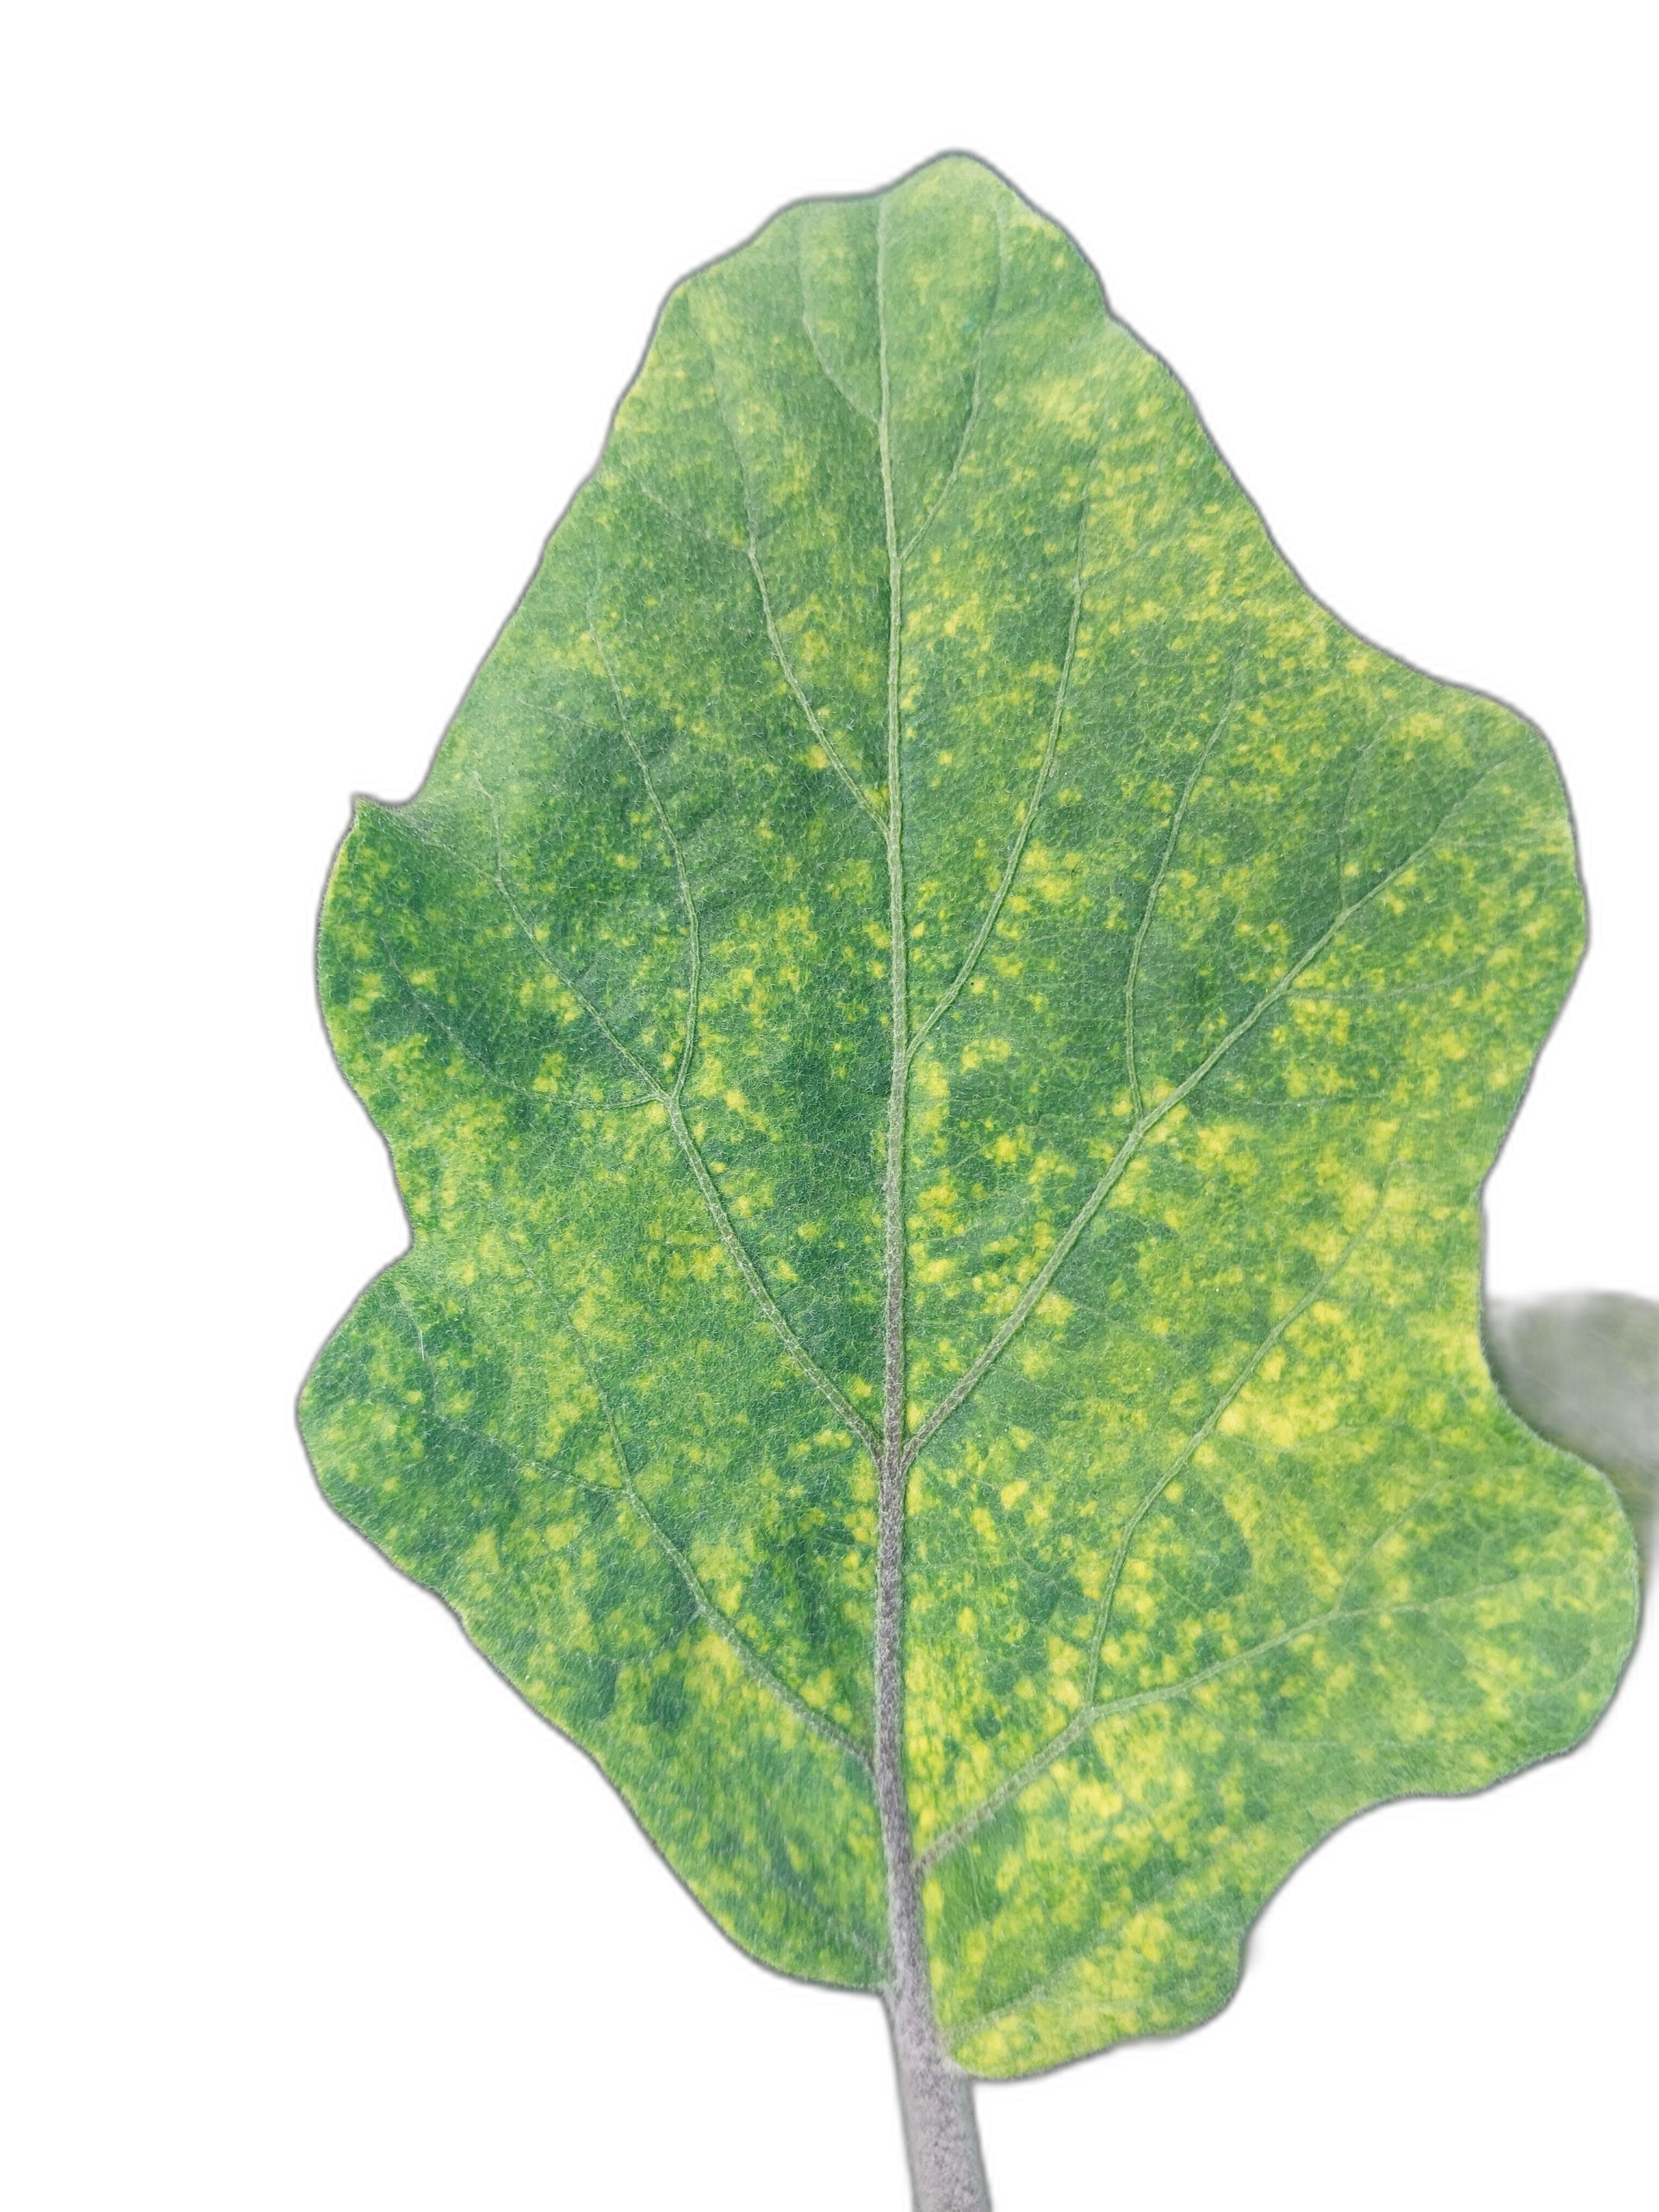
Label: Mosaic Virus Disease